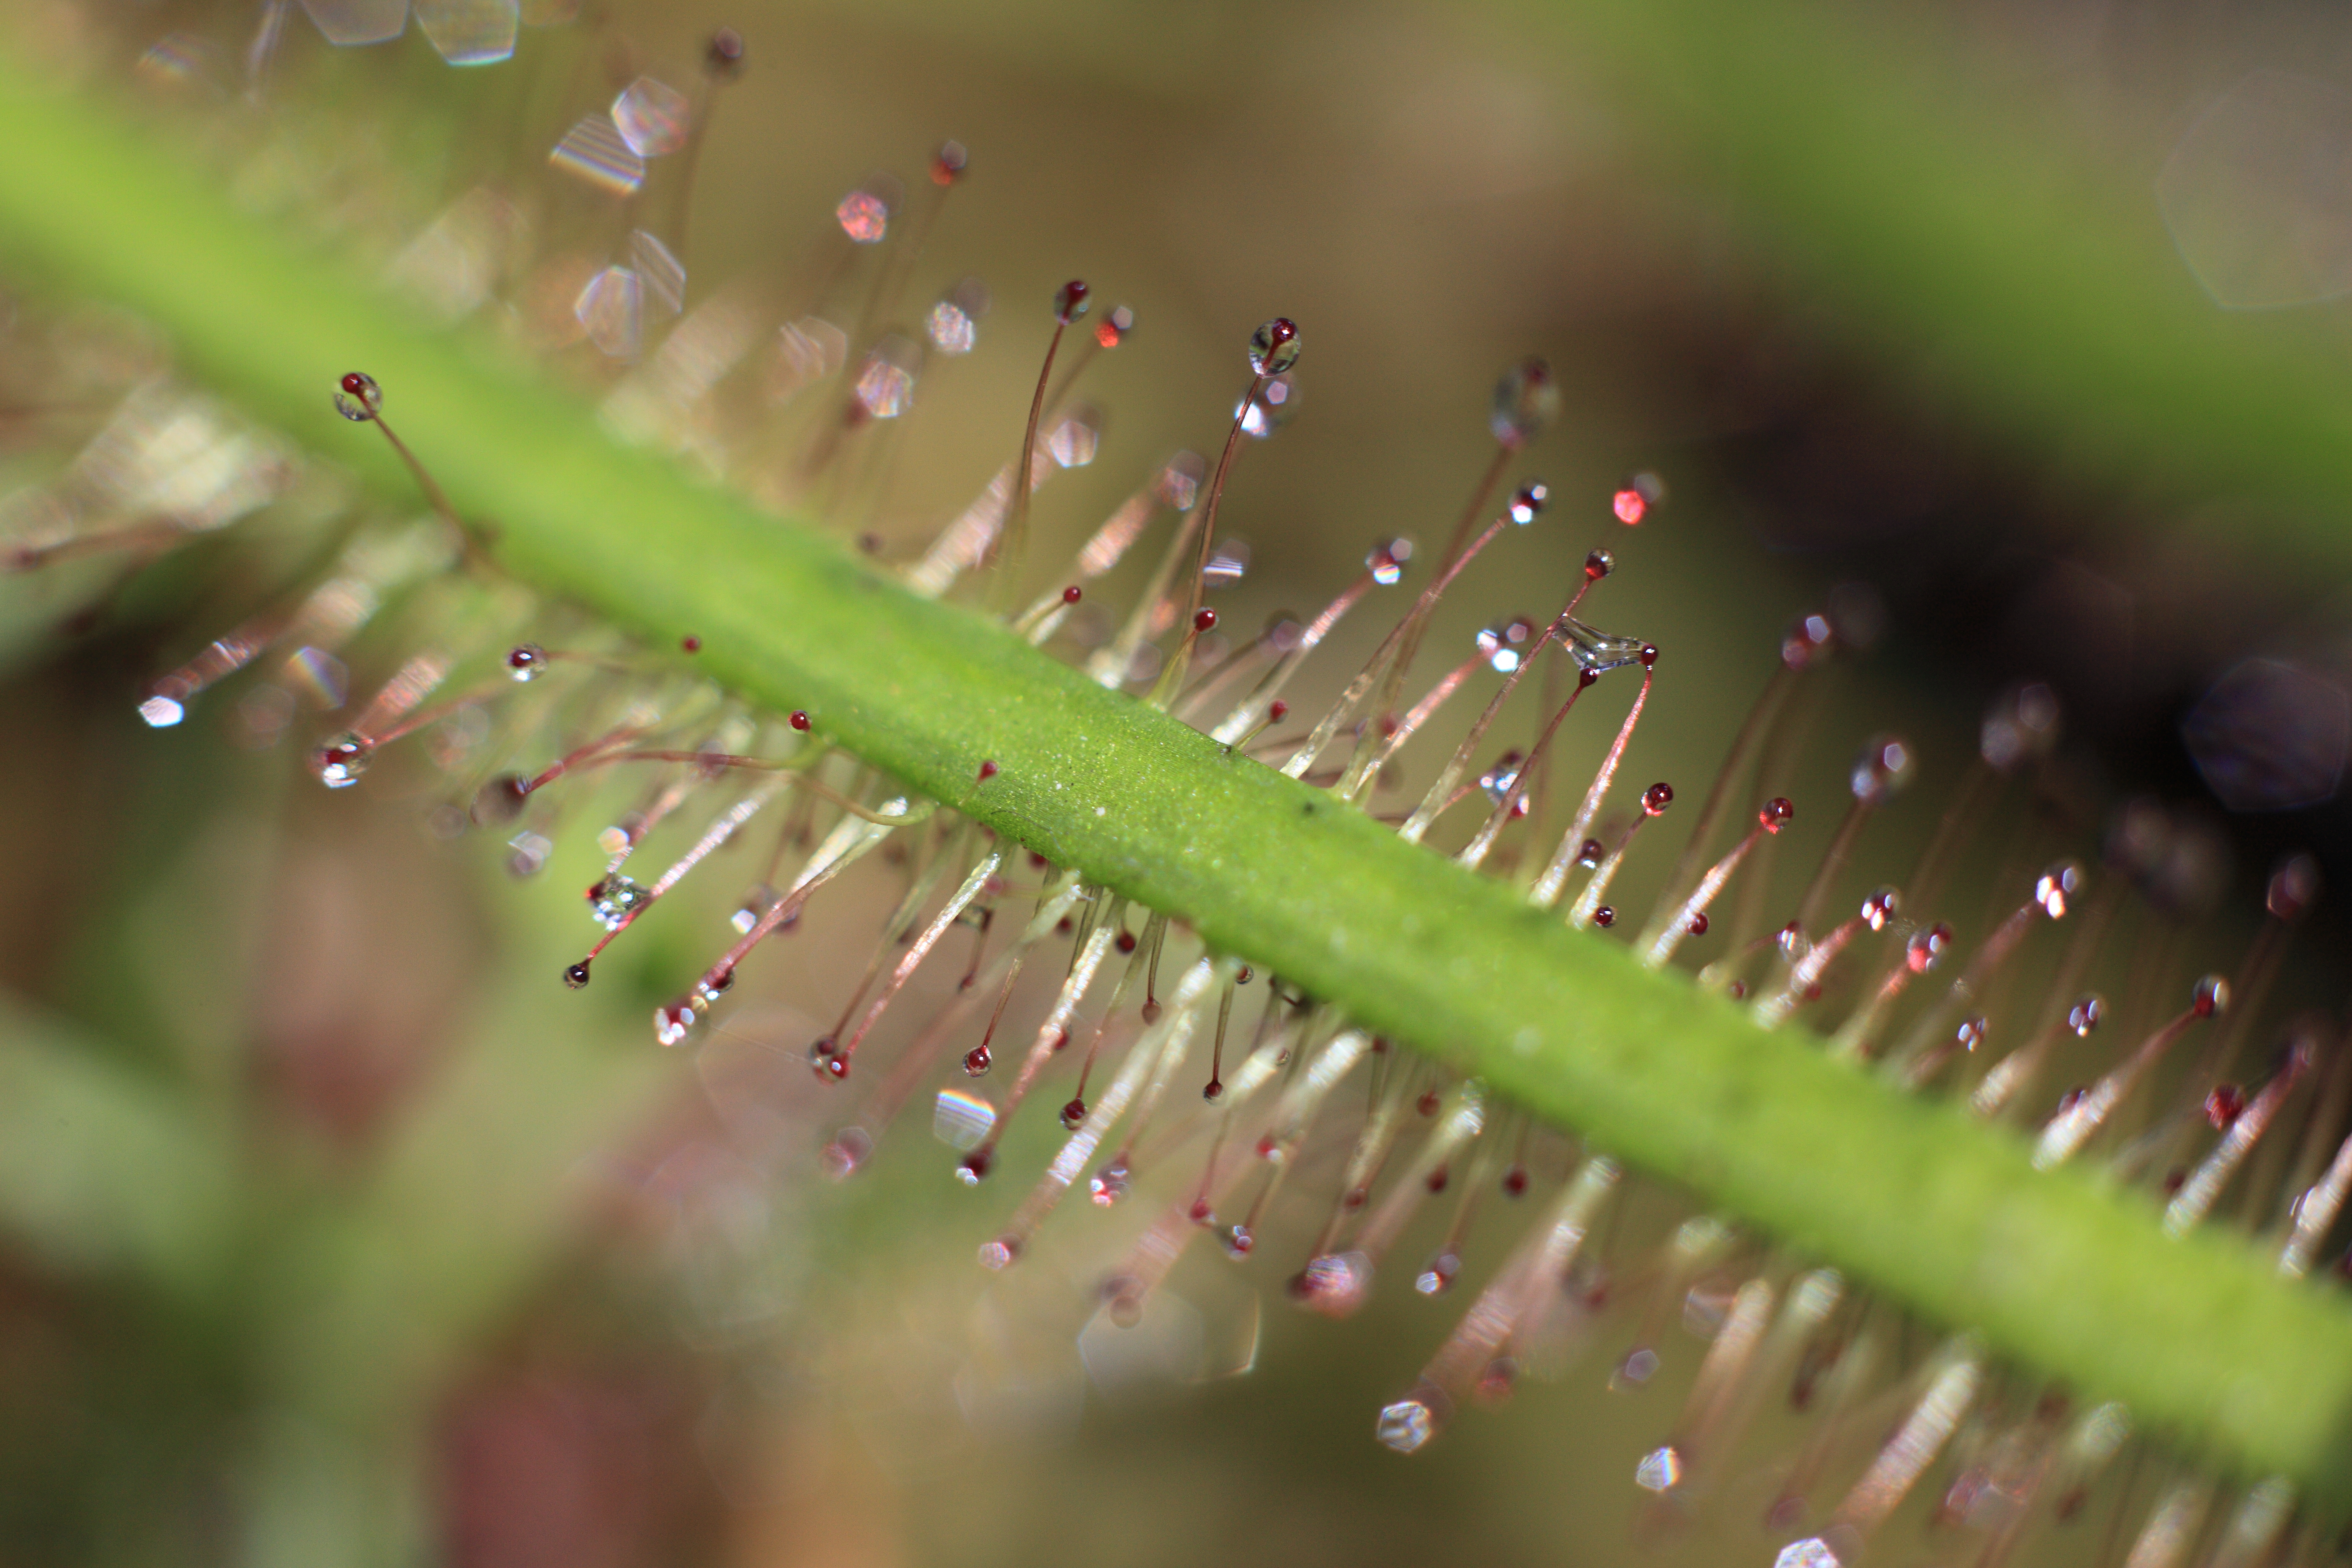
nature, grass, drop, dew, plant, photography, leaf, flower, green, high, botany, flora, fauna, close up, 5d, hires, markii, hi, res, resolution, moisture, macro photography, plant stem, thorns spines and prickles